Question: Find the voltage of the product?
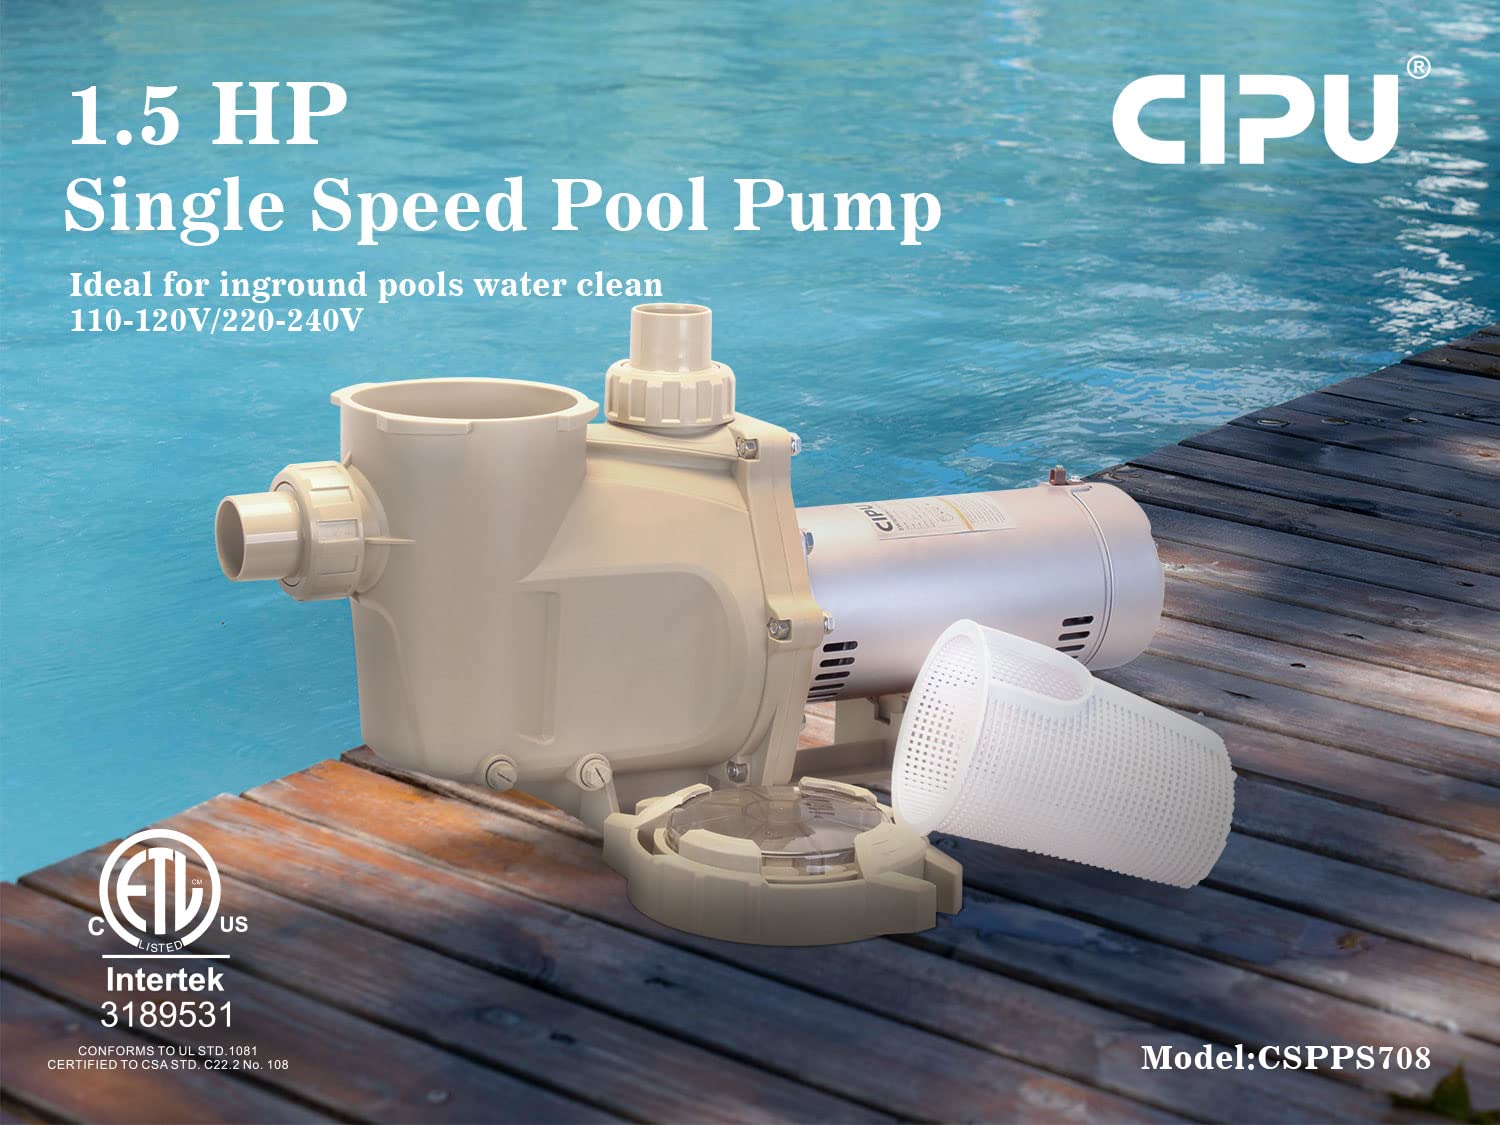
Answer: [220.0, 240.0] volt